Maksim Nenakhov

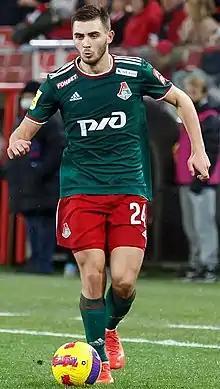
Nenakhov with Lokomotiv Moscow in 2021

Maksim Maksimovich Nenakhov (born 13 December 1998) is a Russian football player who plays as a right back for FC Lokomotiv Moscow.